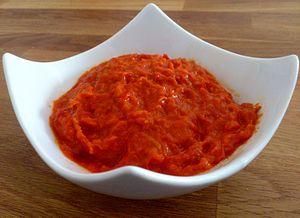
PindjourHrvatski: PinđurМакедонски: ПинџурPolski: PindżurРусский: Пинджур